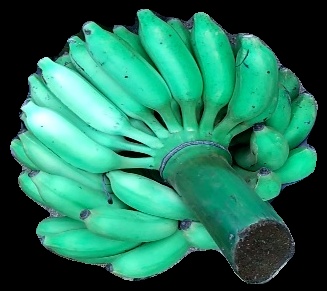
Variety: elakki-bale
Grade: grade1